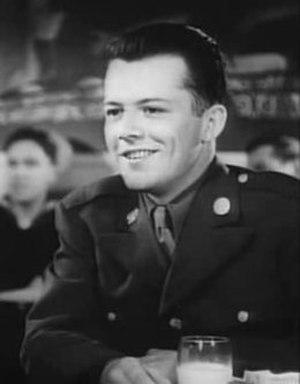
Herbert Alonzo McCallister, connu sous le nom de Lon McCallister, est un acteur américain né le 17 avril 1923 à Los Angeles, Californie, mort le 11 juin 2005 à South Lake Tahoe.